Ignition timing

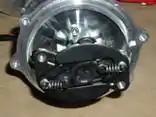
Distributor weights

"Timing advance" refers to the number of degrees before top dead center (BTDC) that the sparkplug will fire to ignite the air-fuel mixture in the combustion chamber before the end of the compression stroke. Retarded timing can be defined as changing the timing so that fuel ignition happens later than the manufacturer's specified time. For example, if the timing specified by the manufacturer was set at 12 degrees BTDC initially and adjusted to 11 degrees BTDC, it would be referred to as retarded. In a classic ignition system with breaker points, the basic timing can be set statically using a test light or dynamically using the timing marks and a timing light.